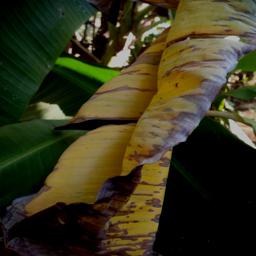
Label: MALBHOG LEAF